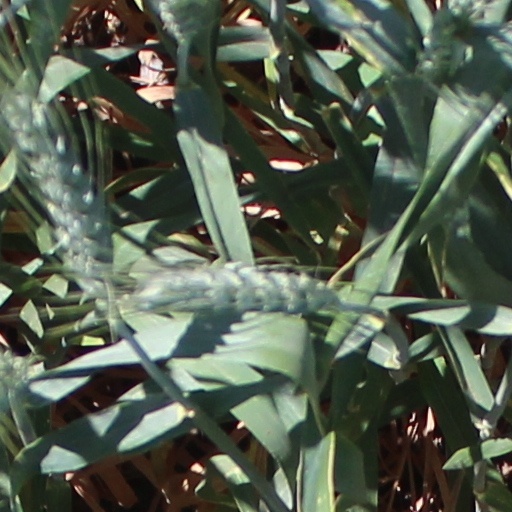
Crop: wheat